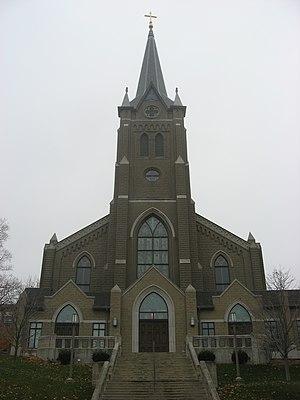
La cathédrale Sainte-Marie-de-l'Immaculée-Conception est la cathédrale du diocèse de Lafayette-en-Indiana aux États-Unis dans l'Indiana. Elle se trouve à Columbia Street dans le centre-ville de Lafayette.
Le diocèse de Lafayette-en-Indiana est un territoire ecclésiastique de l'Église catholique romaine aux États-Unis dont le siège est à la cathédrale Sainte-Marie-de-l'Immaculée-Conception à Lafayette dans l'État de l'Indiana. Son sixième et actuel évêque est Mᵍʳ Timothy Doherty, depuis le 12 mai 2010.